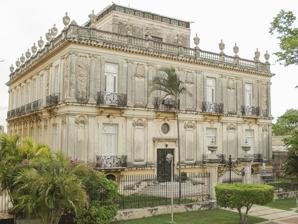
Building: Cámara Houses
Country: Mexico
Year built: 1911
Building in Yucatán, Mexico The Cámara Houses General information Town or city Paseo de Montejo 495, Mérida, Yucatán Country Mexico Coordinates 20°58′36″N 89°37′11″W / 20.97667°N 89.61972°W / 20.97667; -89.61972 Completed 1911 ; 114 years ago ( 1911 ) Design and construction Architect(s) Gustave Umbdenstock The Cámara Houses (In Spanish: Las Casas Cámara , “Las Casas Gemelas” ), also known as the Twin Houses (In Spanish: Las Casas Gemelas ), are two historic town houses at 495 Paseo de Montejo in Mérida, Yucatán , Mexico . Built between 1908 and 1911, they were based on a Beux-Arts design in the French Second Empire Style by Gustave Umbdenstock , the French architect. Initially, they served as a private residence for the aristocratic de la Cámara family . In 1964, one of the two houses was acquired by the Barbachano family ; since 2021, it has been open to the public as a museum . Over the years, the houses have received countless guests, including Princess Grace and Prince Rainier of Monaco , Queen Juliana of the Netherlands , Umberto II of Italy and Jacqueline Kennedy Onassis . History Between 1870 and 1920, Yucatán experienced a period of economic prosperity as a result of the rise of the henequen industry . In January 1888, with the support of a group of landowners, industrialists and businessmen, a project arose to build a boulevard modeled after Champs Elysées in Paris , which they called Paseo de Montejo . Soon, many wealthy Yucatecan families began to build European-style mansions along Paseo de Montejo, including Casa Vales ( Agustín Vales ), Palacio Cantón (Francisco Cantón), Casa Peón de Regil ( Peón family ), Casa Molina Duarte ( Olegario Molina ), Casa del Minaret (Peón family), Quinta Montes Molina (Avelino Montes), among others. In 1905, two brothers, Ernesto and Camilo Cámara, decided to build two houses in the neoclassical style , on a lot with just over 3,000 m 2 which they owned facing the Paseo de Montejo. The de la Cámara family gained prominence during the Colonial Period , becoming part of the Mexican nobility and major landowners in the Yucatán Peninsula . During the 19th-century henequen fiber boom, they were part of an oligarchy controlling henequen production, trade, and regional politics, amassing substantial wealth and becoming among the richest families in the Americas. Both houses were designed by Gustave Umbdenstock , a French architect who had studied at the École des Beaux-Arts de Paris . The grand staircase was built in the French Second Empire Style . On the main floor, the staircase is preceded by a portal of paired columns, the shafts carved in a single piece of Bianco Carrara marble imported from Italy , which complement the steps. Since 1905, the Cámara brothers had contacted Gustave Umbdenstock and agreed that he would design a couple of residences to be built in Mérida and for which the necessary materials would be imported from Europe. Umbdenstock was a French architect that had studied at l'Ecole des Beaux-Arts de Paris and who had been the chief architect for the construction of the " Palais de France " at the Louisiana Purchase Exposition in St. Louis in 1904. Umbdenstock would be in charge of the floor plans , the façades and the interior design of both houses. By 1907, the floor plans were ready and  Umbdenstock had them published in the April and May issues of the French magazine " La Construction Moderne " under the title " Hôtels particuliers à Mérida (Mexique) ". The "four-story houses were structured around a triple central height (covered by a skylight) around which the various rooms and a large grand staircase were grouped, and which they served (thanks to two additional staircases) the servant quarters in the semi-basement. The façades are of a clear Beaux-Arts design in the Second Empire style and could have been designed to fit comfortably in the Boulevard Saint Germain or the Champs Elysées in Paris [...] Around the large central space, the Grand Hall,  the various lounges, library , dining room and games room ( billiard room ) are distributed on the main floor." Additionally, each house has 10 bedrooms and 8 bathrooms. Construction began in 1908 under the supervision of Manuel G. Cantón, a civil engineer , who would build the houses according to the exact specifications provided by Umbdenstock in Paris. Manuel Cantón had previously built the Cantón Palace ( Palacio Cantón ), as a private residence for his uncle, General Francisco Cantón, the former governor of Yucatán (1898 -1902); the Cantón Palace has housed the Regional Museum of Anthropology ( Museo Regional de Antropología ) since it was founded by Fernando Cámara Barbachano in 1966. The Cámara Houses viewed from Paseo de Montejo When the Mexican Revolution started, in November 1910, the houses were still incomplete; nevertheless, despite the political instability, work continued. The southernmost house was finished in September 1911. Many of the materials were imported directly from Europe , including finishing touches for the ceilings, carrara marble for the floors and paired columns, the iron balustrades for the staircase and balconies and the cabinetry . The house also had modern installation work: hidden plumbing, electricity and telephone service. Both houses served as private residences for the Cámara family and soon came to be known as las Casas Cámara , after its owners. They are also known as the Twin Houses ( Casas gemelas ) even though the two houses are similar but not quite identical. In 1964, one of the houses was sold to Fernando Barbachano Gomez Rul, the business magnate who was responsible for developing the tourism industry in the Yucatán Peninsula. For over 100 years, the Cámara Houses have served as the private residence for the Cámara and Barbachano families until one of the two houses was opened to the public as a museum in 2021 by owner Maruja Barbachano Herrero. The other house remains in private ownership having recently been acquired by Mario Molina, a wealthy heir of the Molina family . Over the years, the houses have received many guests from the international jet set including Princess Grace and Prince Rainier of Monaco , Queen Juliana of the Netherlands , Umberto II of Italy and Jacqueline Kennedy Onassis . Gallery References